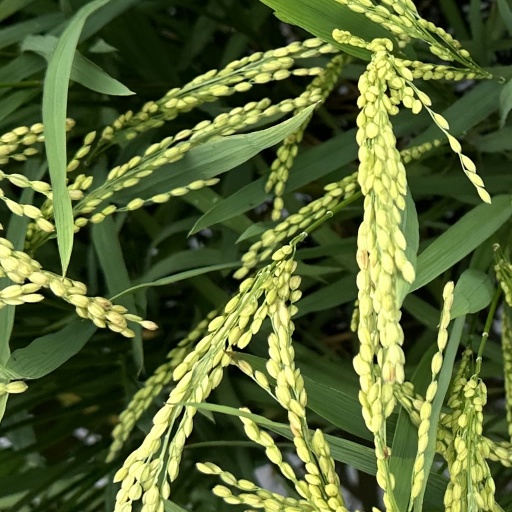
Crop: rice